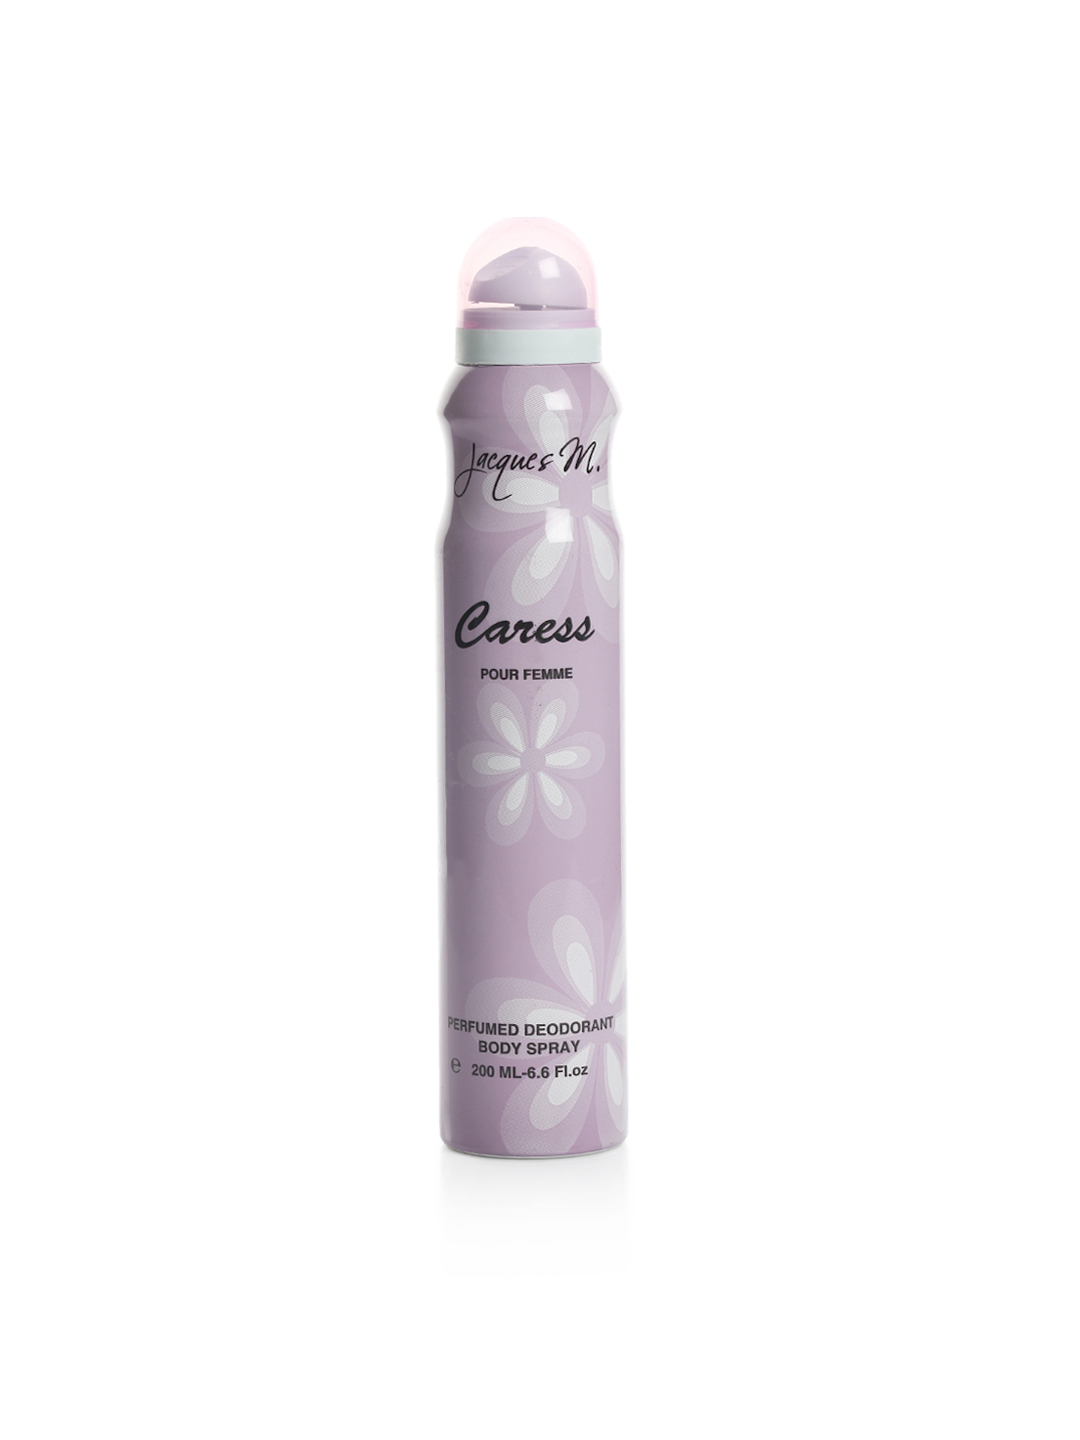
Jacques M Women Caress Deo
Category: Personal Care / Fragrance / Deodorant
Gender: Women
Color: Lavender
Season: Spring 2017
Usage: Casual